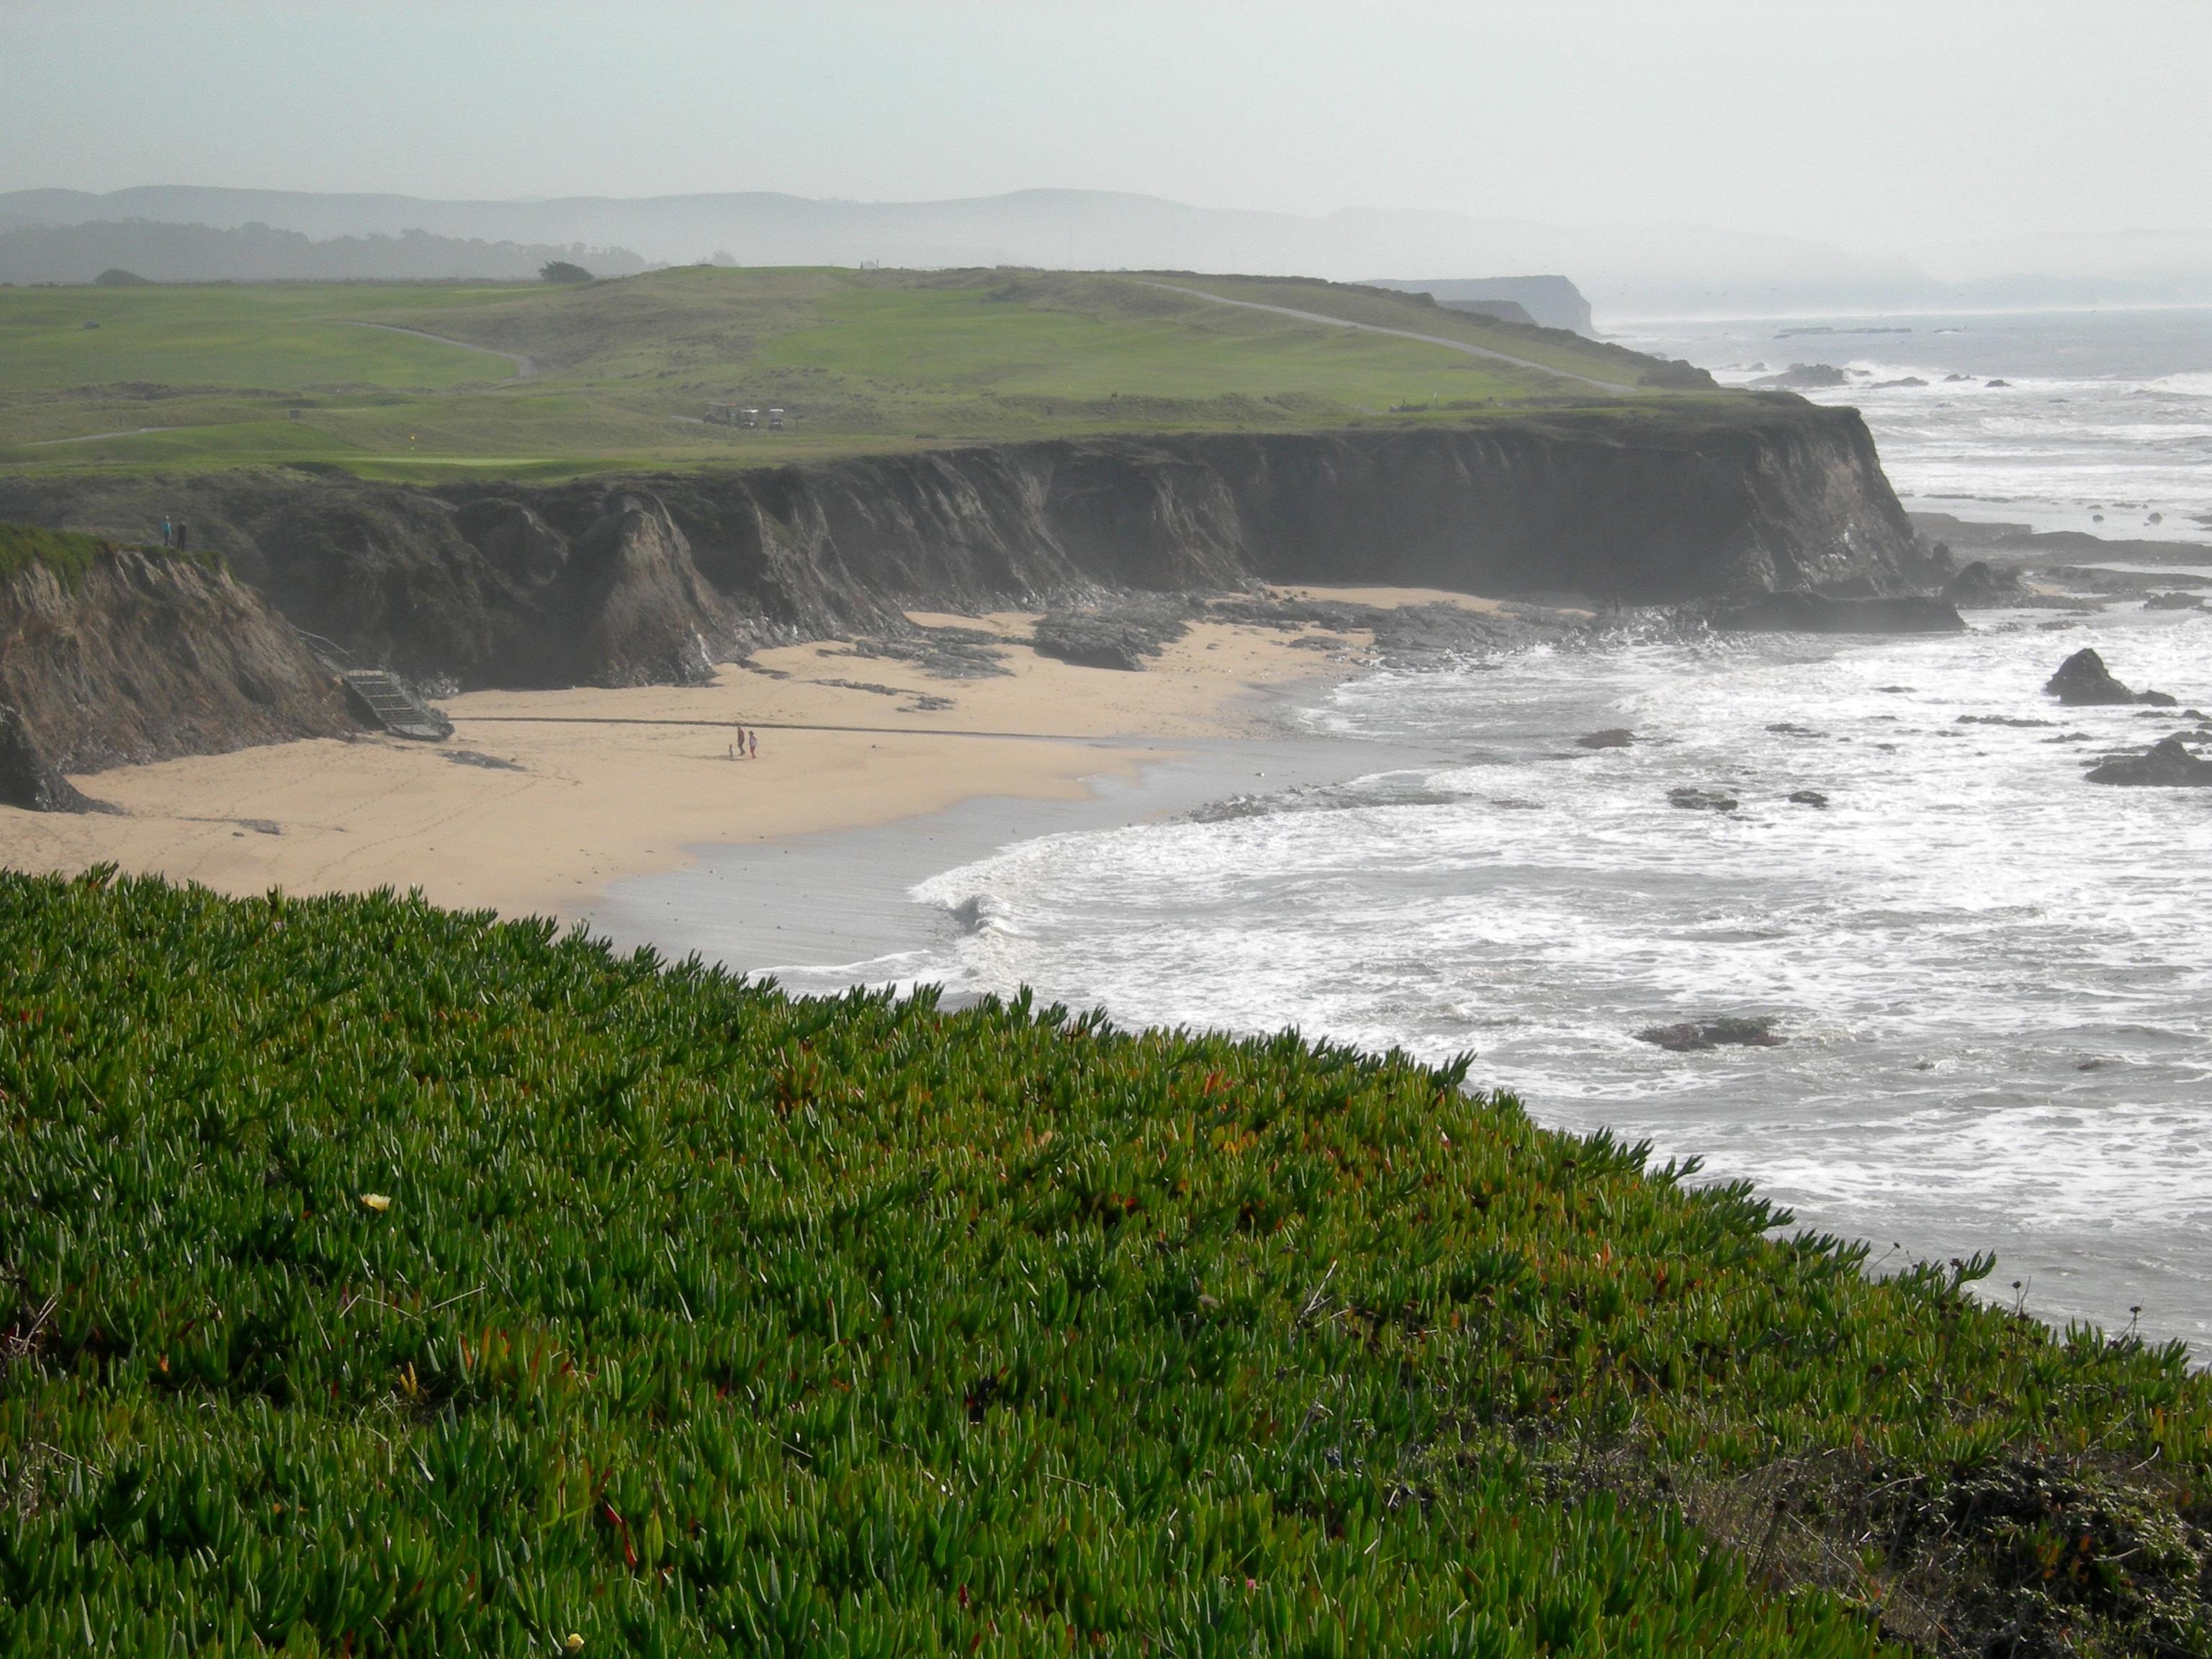
beach, sea, coast, ocean, shore, wave, cliff, cove, scenic, bay, reservoir, terrain, body of water, habitat, cape, natural environment, wind wave, half moon bay ca